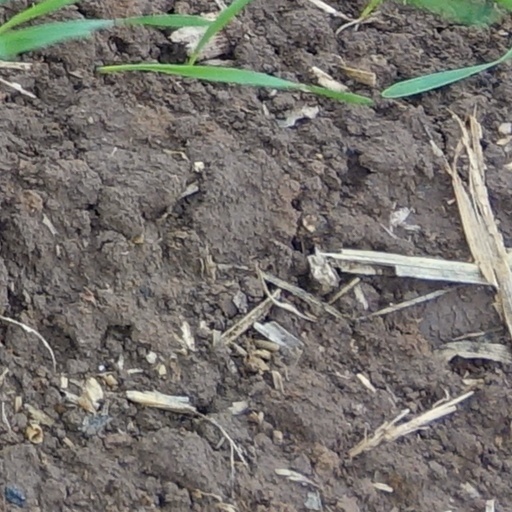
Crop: wheat